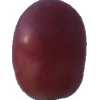
Label: pink_grape